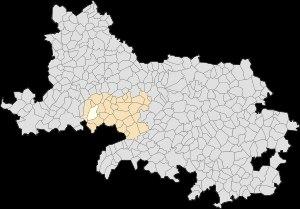
Rebreuviette est une commune française située dans le département du Pas-de-Calais en région Hauts-de-France.